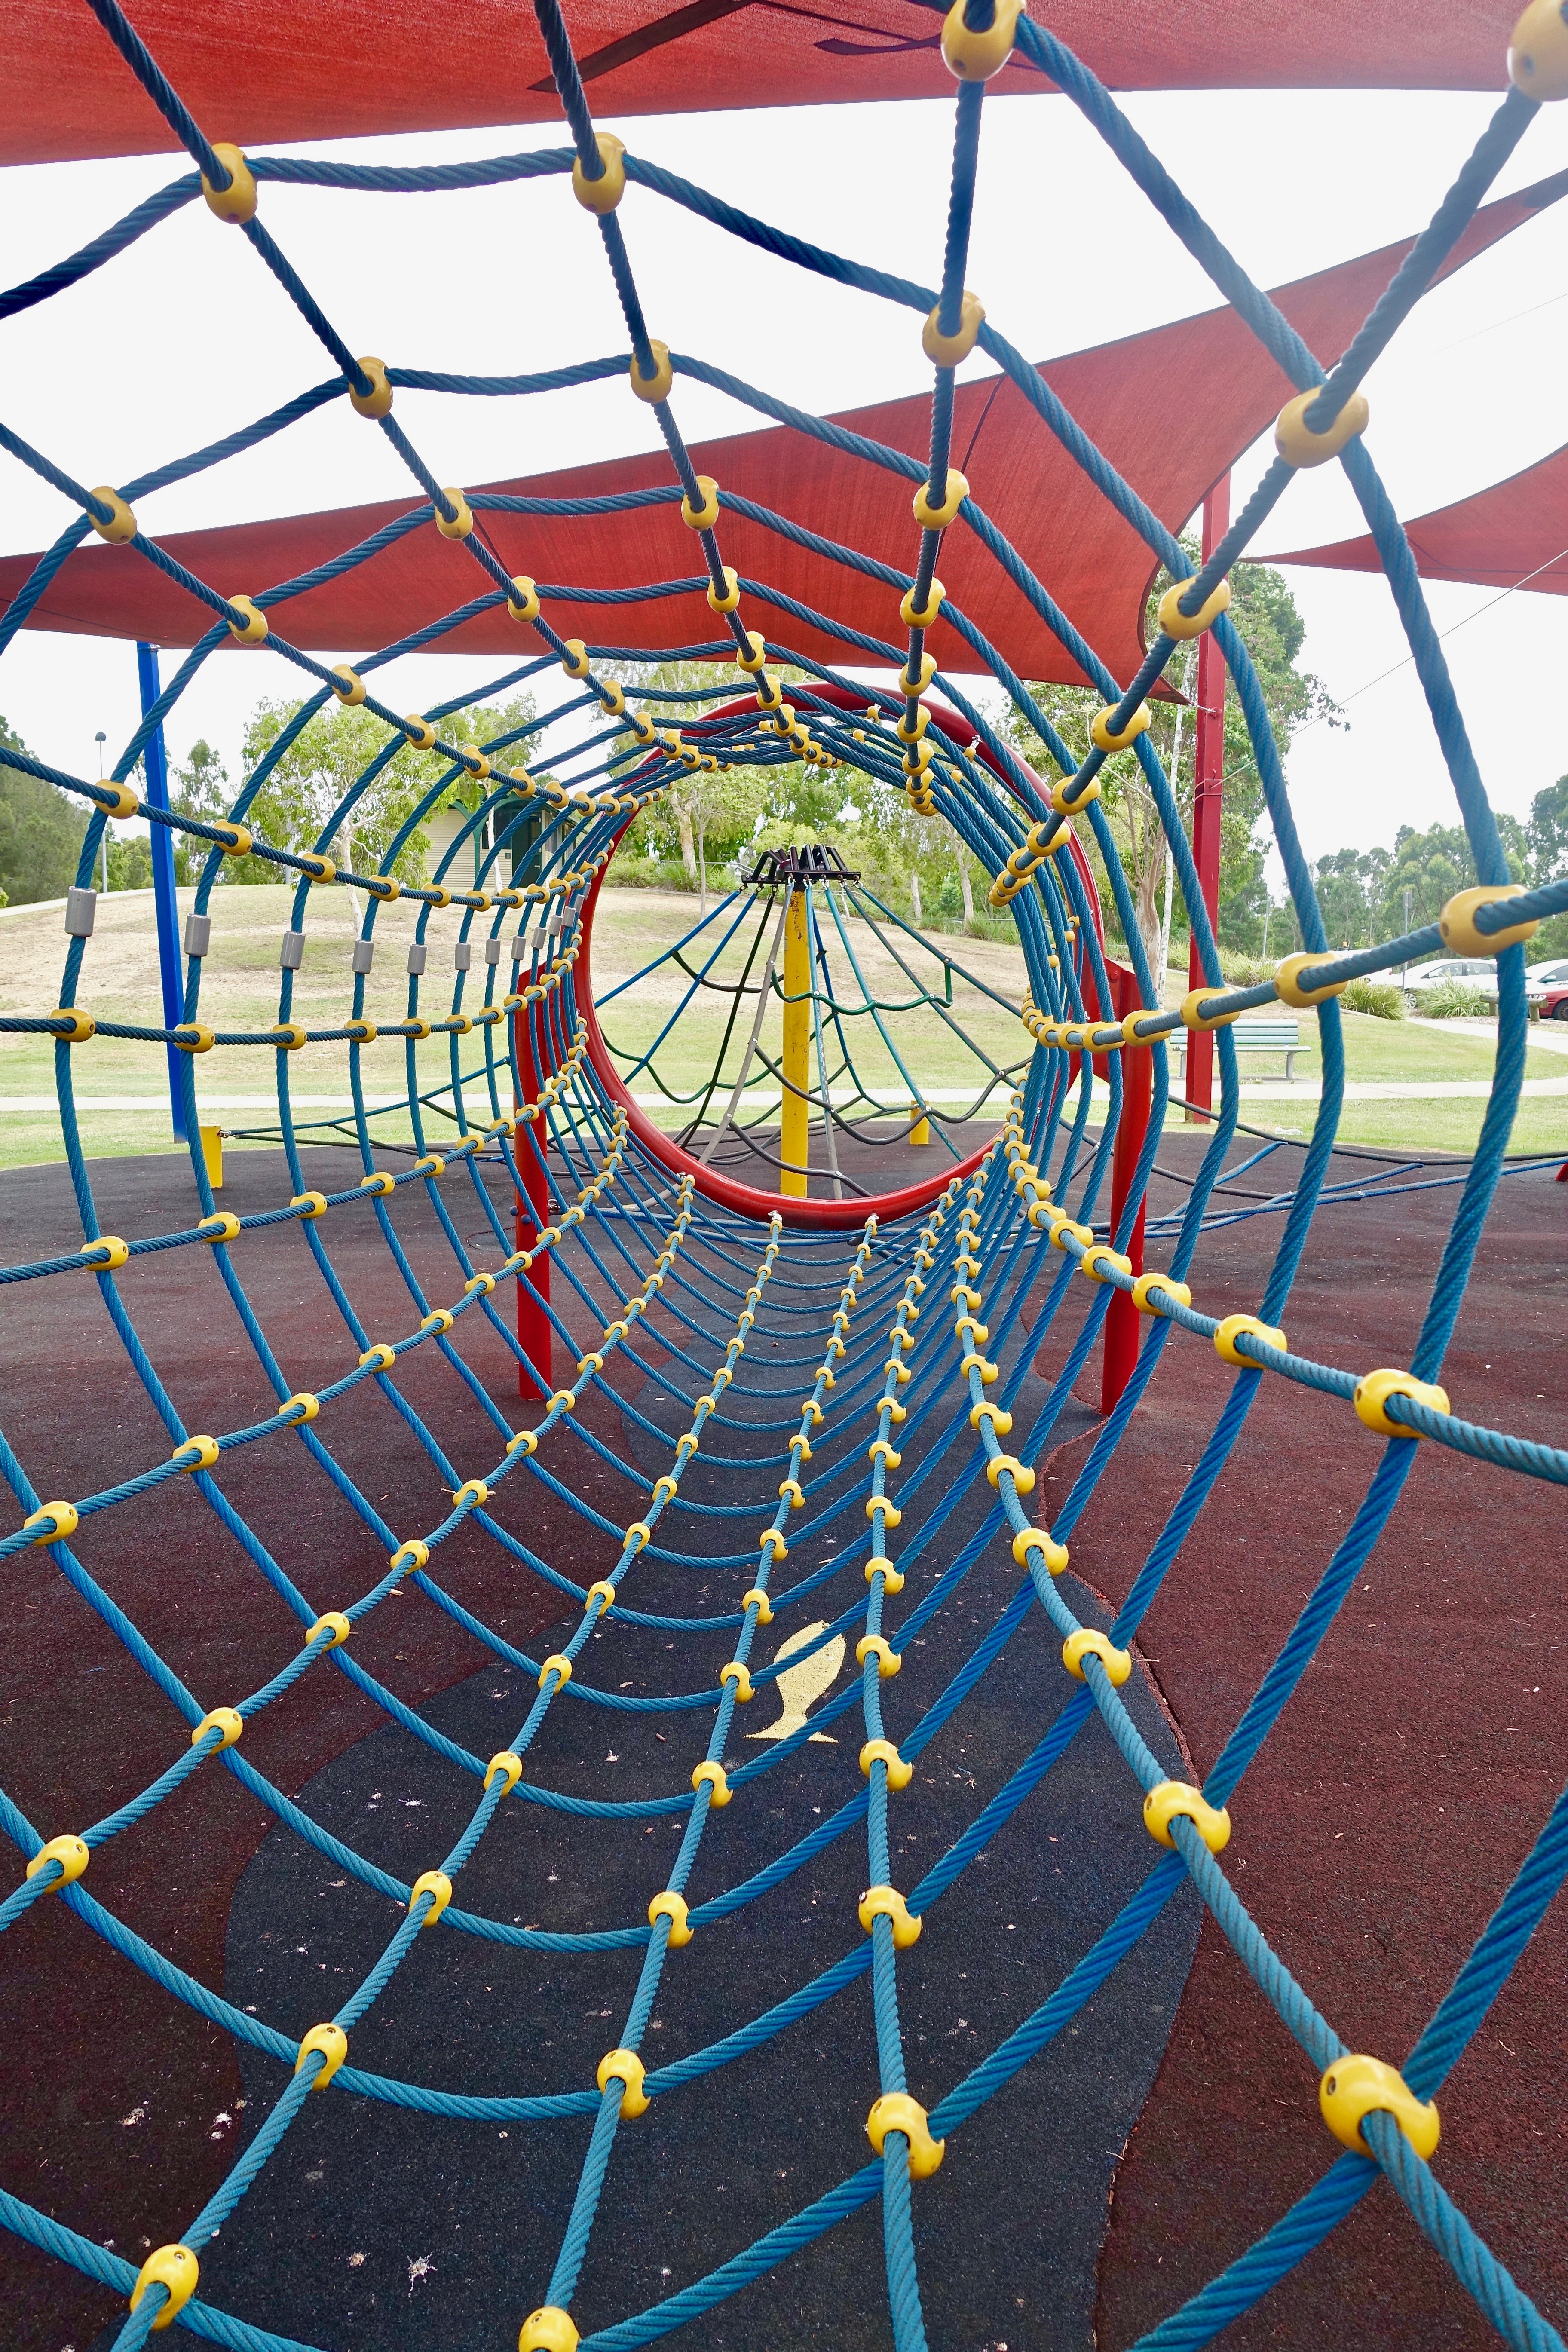
structure, line, equipment, park, frame, climbing, stadium, circle, arena, fun, playground, net, symmetry, exploration, dome, sport venue, soccer specific stadium